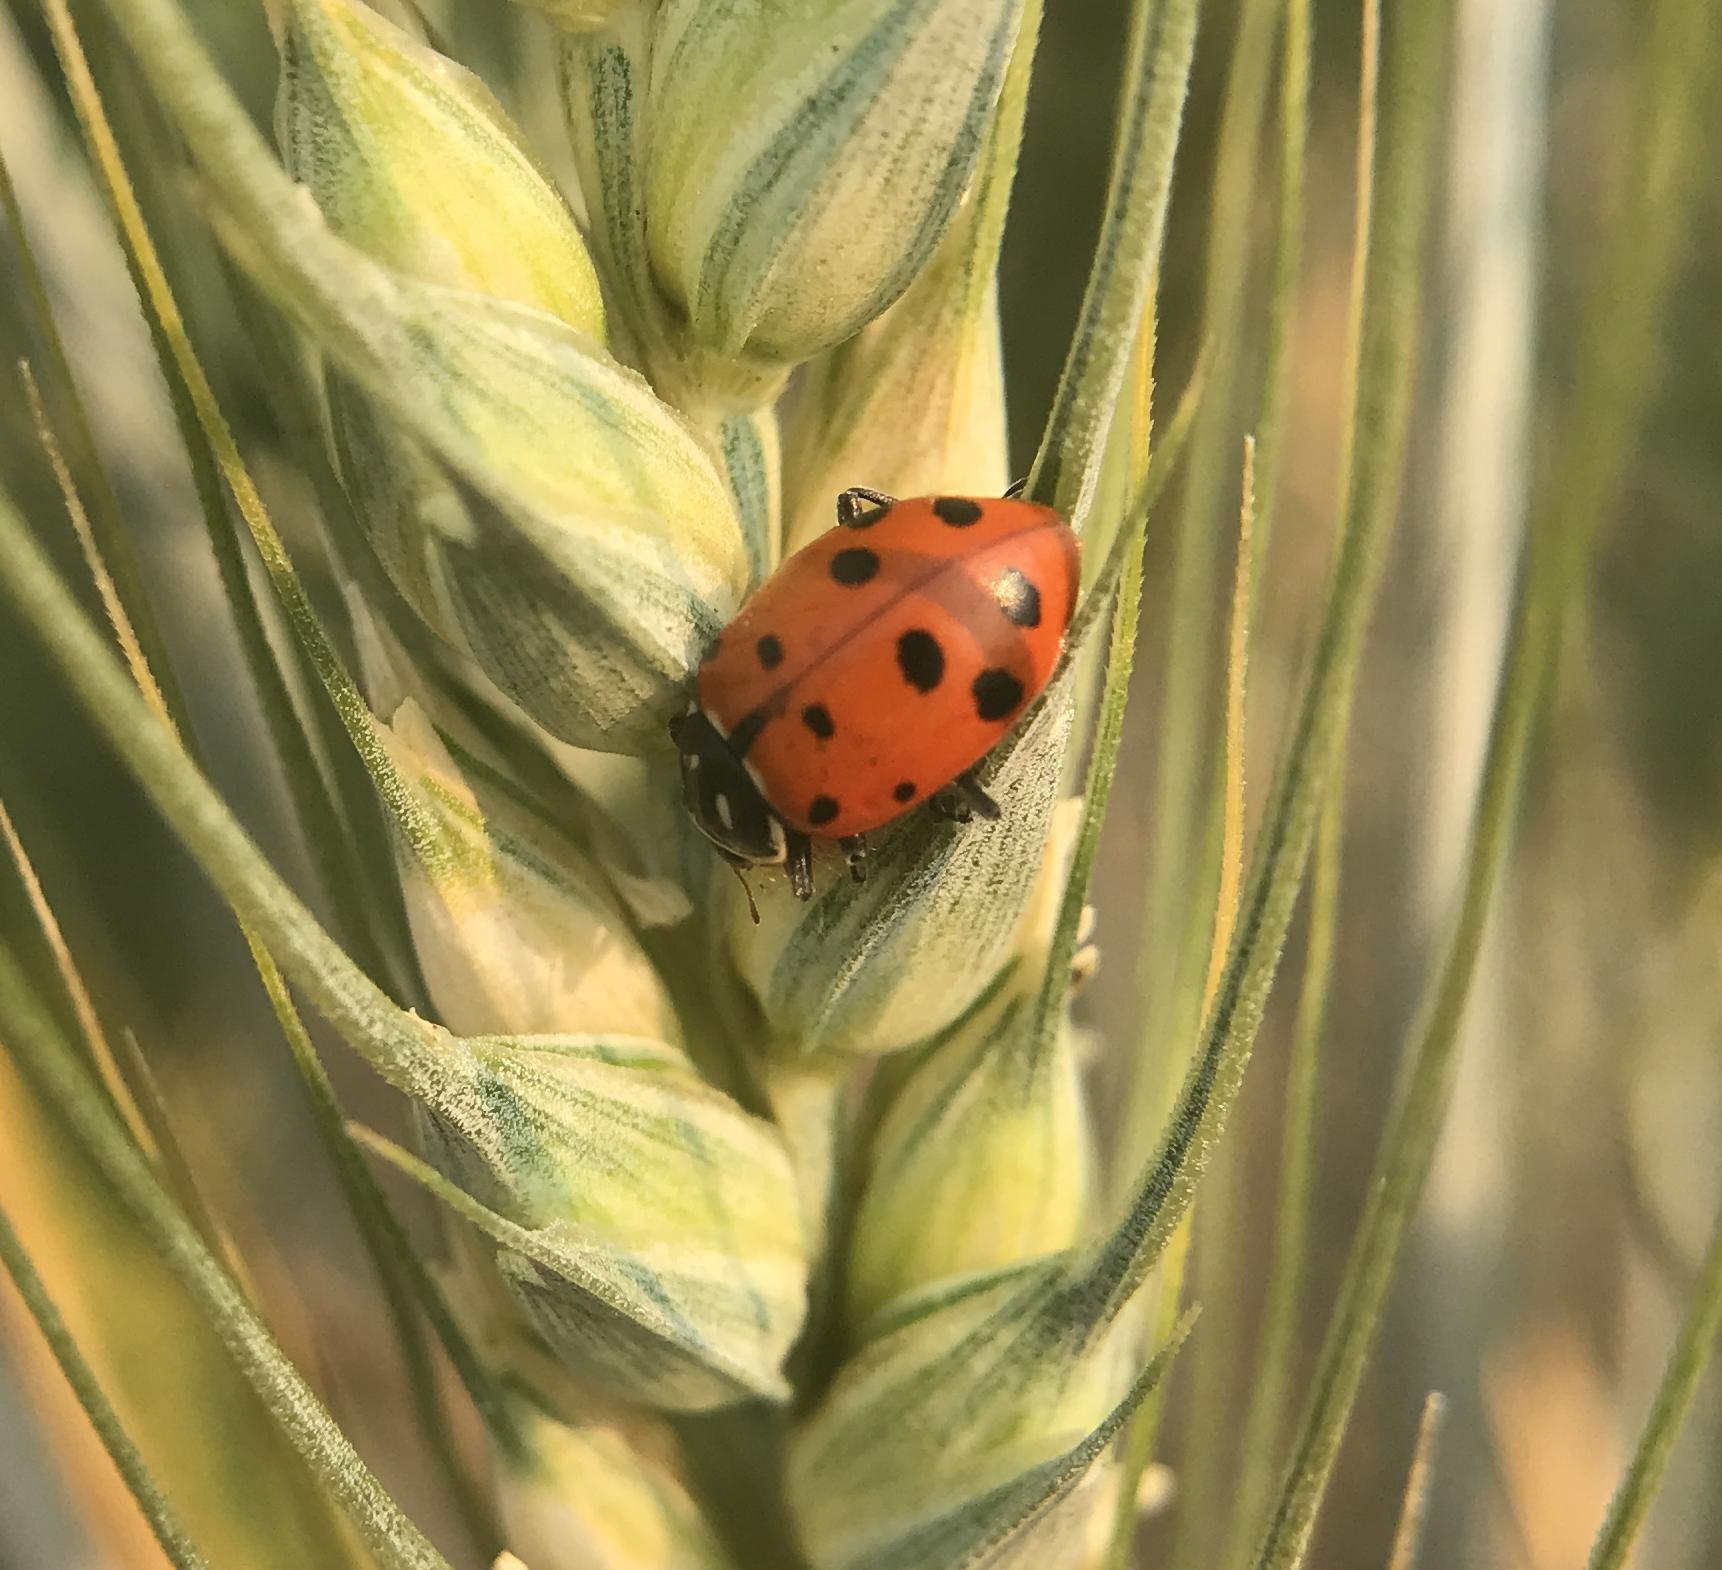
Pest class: predators